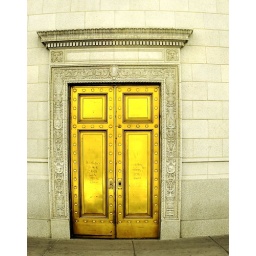
This is a door on the old State National Bank building in downtown El Paso.